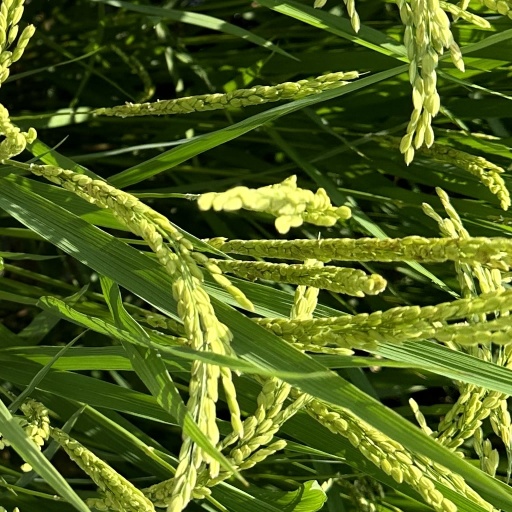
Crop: rice